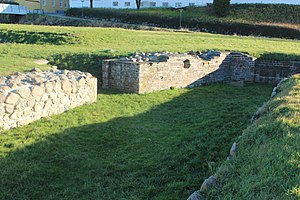
Vestborgen
Ruinrester af Vestborgen.
Fundament af Vestborgen i Kalundborg.
Vestborgen eller Kalundborgs Vestborg var en borg, der blev opført omkring år 1167 af Esbern Snare i Kalundborg på Vestsjælland.